Rebecca Hall

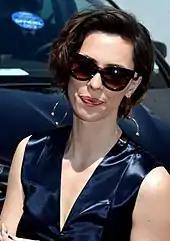
Hall at the 2016 Cannes Film Festival

Hall made her professional stage debut in 2002 when she starred as Vivie in her father's production of "Mrs. Warren's Profession" at the Strand Theatre in London. Her performance, described as "admirable" and "accomplished", earned her the Ian Charleson Award in 2003.